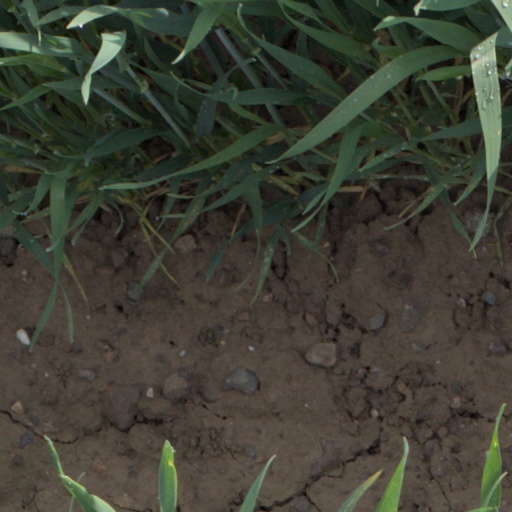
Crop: wheat